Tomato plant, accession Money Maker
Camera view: horizontal (90 deg, fisheye); turntable rotation: 60 degrees
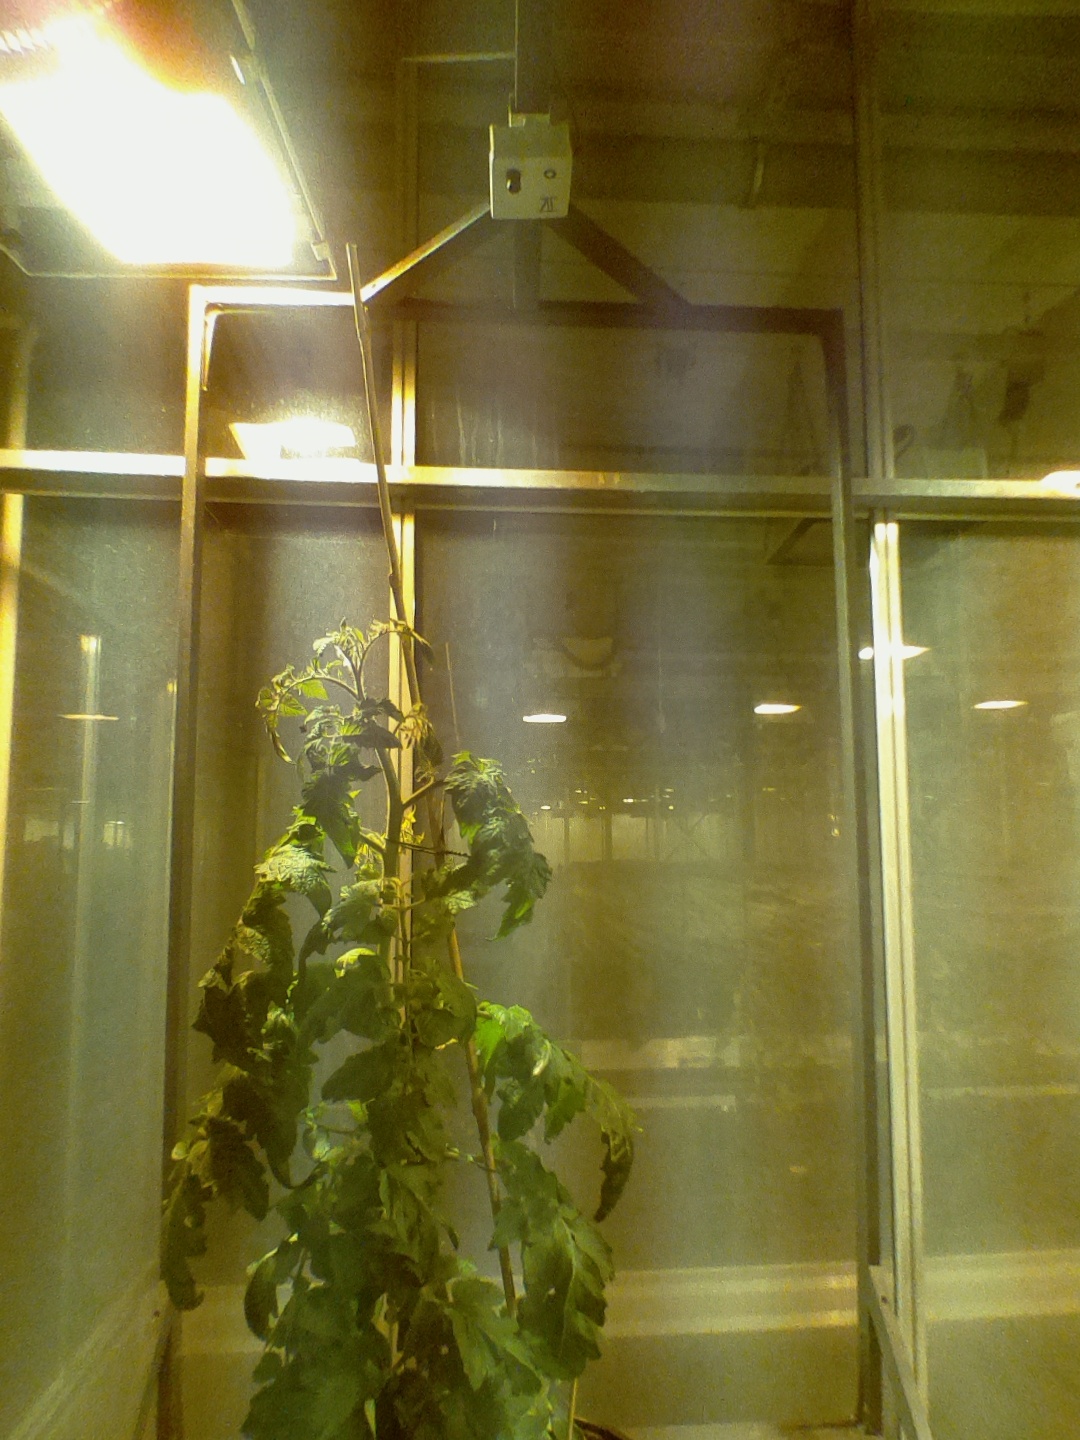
BBCH growth stage 65: Full flowering, 50%-60% of flowers open, first petals falling